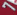
Number: 7